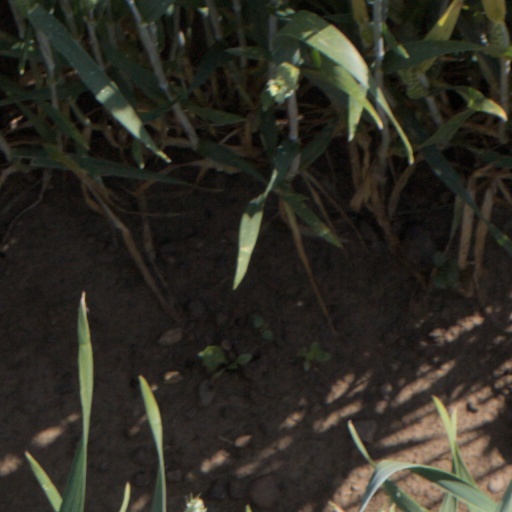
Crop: wheat